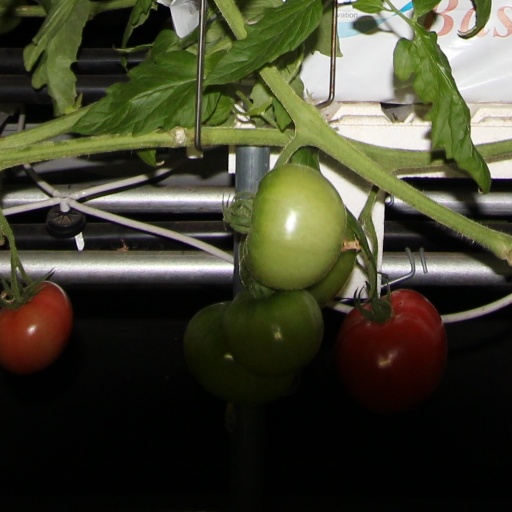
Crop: tomato